Rolling Loud (film)

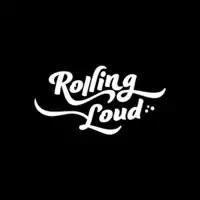

Rolling Loud is an upcoming American comedy film written and directed by Jeremy Garelick and starring Owen Wilson, Matt Rife, Christine Ko, Christian Convery, Henry Winkler, Sexyy Red, Ty Dolla $ign, Ski Mask the Slump God, Nav, Leon Thomas III, Young Thug and The Kid Laroi.